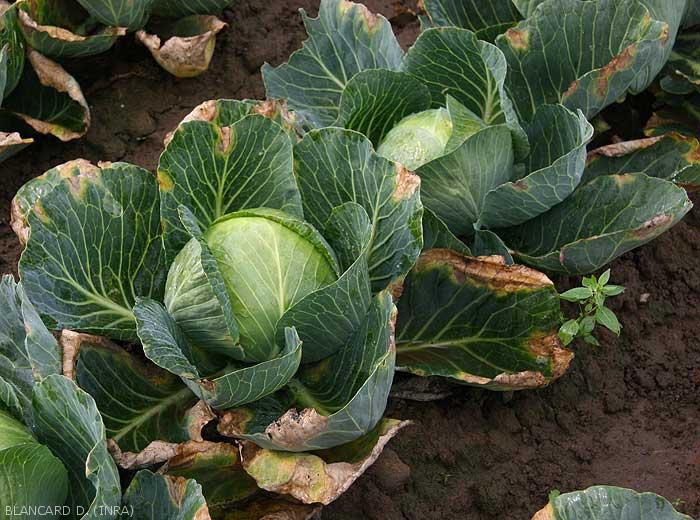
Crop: unknown
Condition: cabbage_cabbage_black_rot